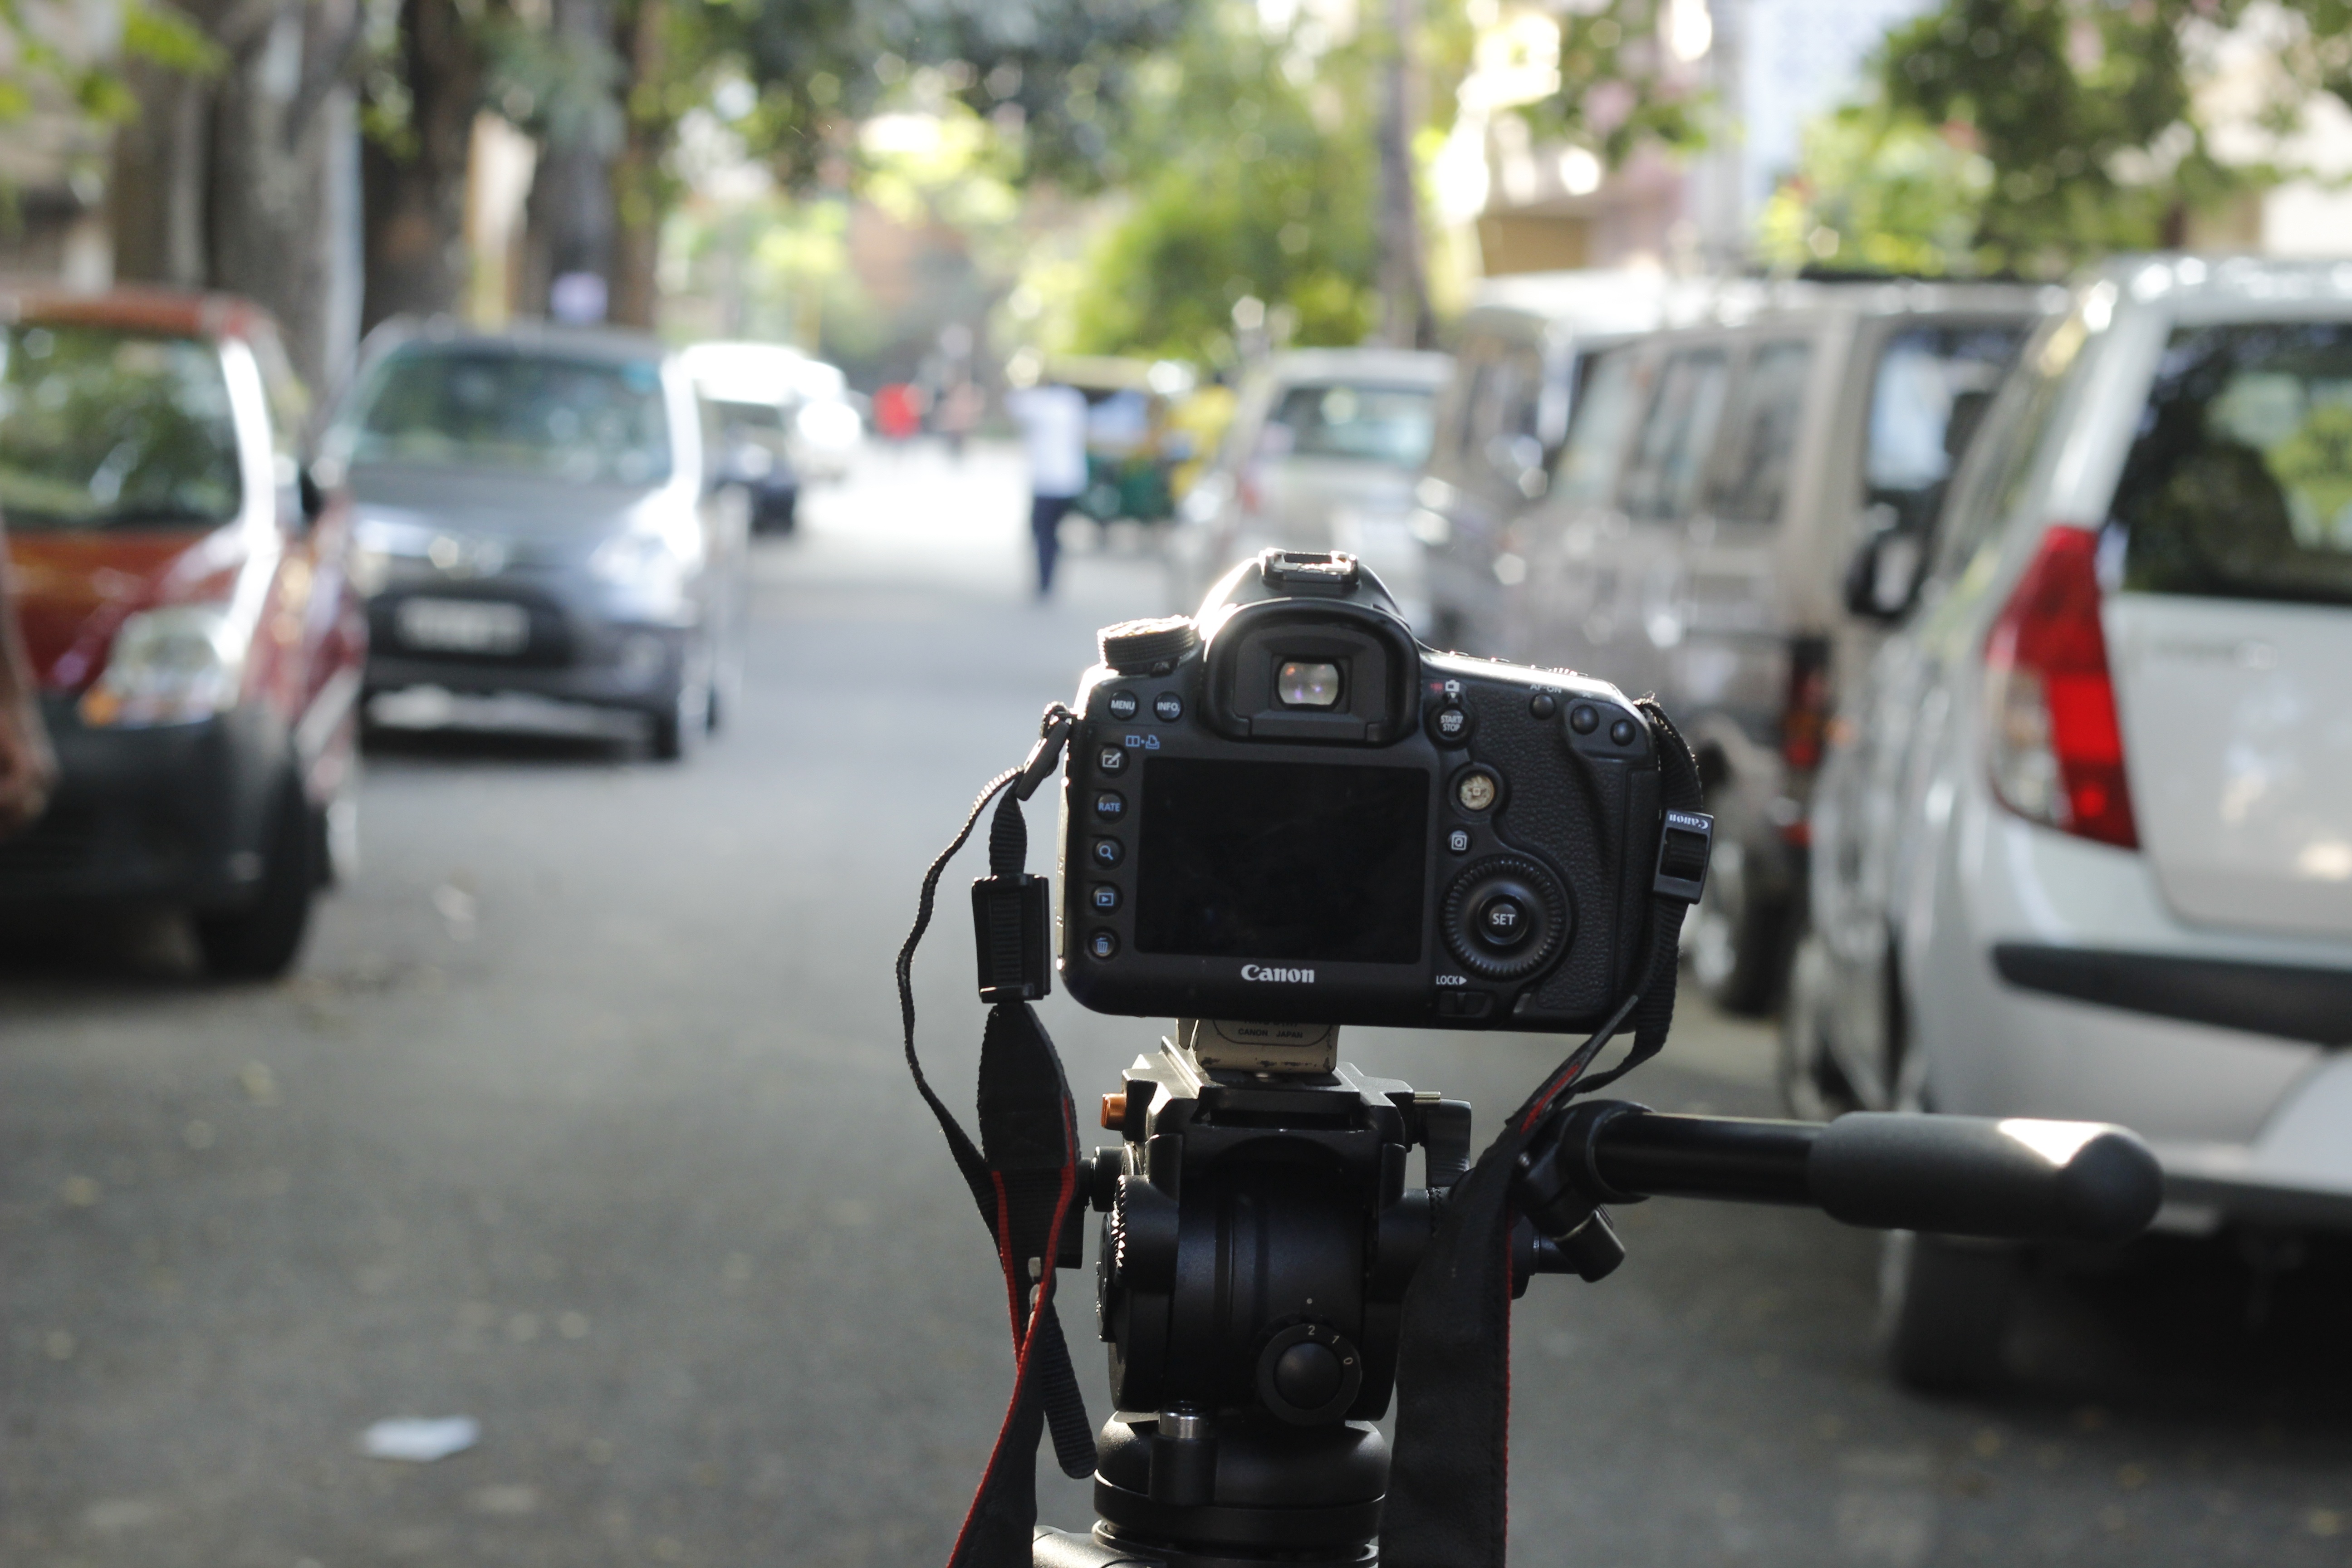
street, car, camera, photography, vehicle, equipment, motorcycle, lifestyle, digital, angle, camera lens, automobile make